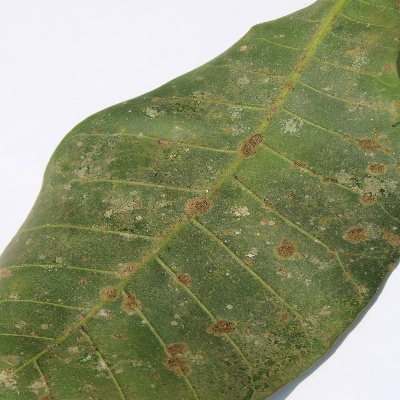
Crop: Cashew
Condition: red rust